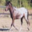
Label: horse